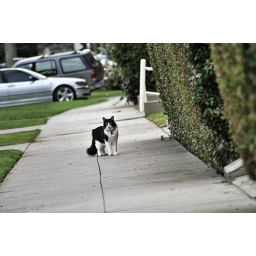
Yet another cat spotted on Beachwood Drive in Hollywood, CA.